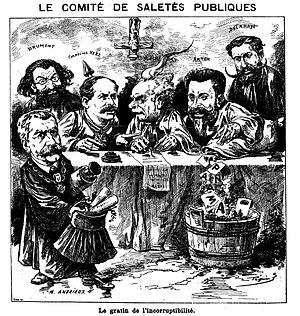
Claude Guillaumin, né à Moulins le 11 août 1842 et mort à Paris le 11 mars 1927, est un peintre et caricaturiste anticlérical français connu sous le pseudonyme d’Édouard Pépin.